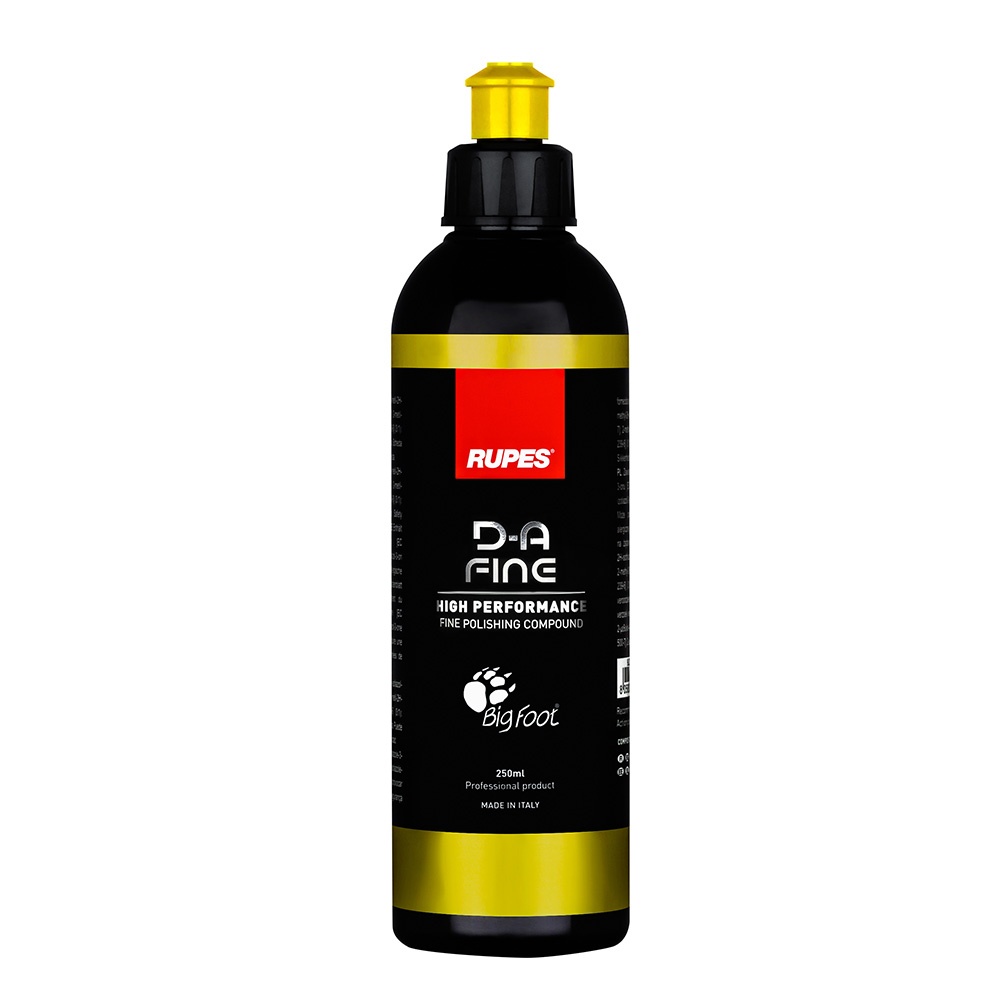
RUPES D-A Fine High Performance Fine Polishing Compound 250ml/8.5oz [9.DAFINE250]
D-A Fine High Performance Fine Polishing Compound 250ml/8.5oz RUPES D-A FINE is the result of extensive testing to develop a fine polish that combines noticeable cutting performance with impressive finishing. The proprietary formula developed and blended in-house by RUPES is designed to perform with Dual Action polishers, including both large-stroke random orbital and gear-driven tools. Color-coordinated to RUPES yellow foam, wool, and microfiber pads, DA-FINE delivers excellent defect removal, incredibly high finish quality, and a super-easy wipe off for an excellent user experience. DA-FINE represents the perfect second polishing step after DA-COARSE on virtually every type of painted, gelcoat, or varnished finish or as a stand-alone solution for light polishing needs. Features: Excellent cutting performance relative to most “fine” polishing compounds Micro-abrasive technology and proprietary blend enhance finishing ability Easy wipe-off, for fewer towel marks on soft paints or delicate surfaces Easy application when used with the RUPES color-coordinated pad system One-step light defect removal and finishing on most paints Can also be excellent 2nd step polish following D-A Coarse Compound Recommended for use with BigFoot Random Orbital or Gear-Driven tools *Use with all dual-action polishers Specifications: Type: Restoration & Compounds Box Dimensions: 2"H x 2"W x 7"L WT: 0.6 lbs UPC: 8058341049297 Quick Guide (pdf) Owner's Manual (pdf)
Brand: RUPES
Category: Vehicles & Parts > Vehicle Parts & Accessories > Vehicle Maintenance, Care & Decor > Vehicle Cleaning > Vehicle Waxes, Polishes & Protectants > Polishes